Kilmarnock

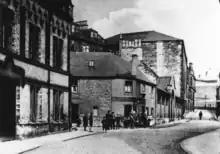
The Strand in Kilmarnock, the site of the buildings which constituted the Johnnie Walker Whisky bonds

In 1592, King James VI of Scotland granted a charter to Thomas, Lord Boyd, erecting Kilmarnock into a burgh of barony. The charter confirms that the Boyd family to be in possession of the land of Kilmarnock and assures any future line of succession. At the beginning of the 16th century, Kilmarnock was described as "a large village and of great repair" with nearby Kilmaurs notably larger than Kilmarnock. However, over the course of the next one hundred years, the expansion of Kilmarnock was evident. Its expansion led to Kilmarnock becoming larger than Kilmaurs and becoming Ayrshire's largest inland centre and challenging the supremacy of the royal burghs of Ayr and Irvine. During the 19th century, due to the growing rate of expansion due to the industrial expansion, Kilmarnock's population growth increased significantly from 6,000 in 1800, 21,000 in 1851 and 35,000 by 1901.